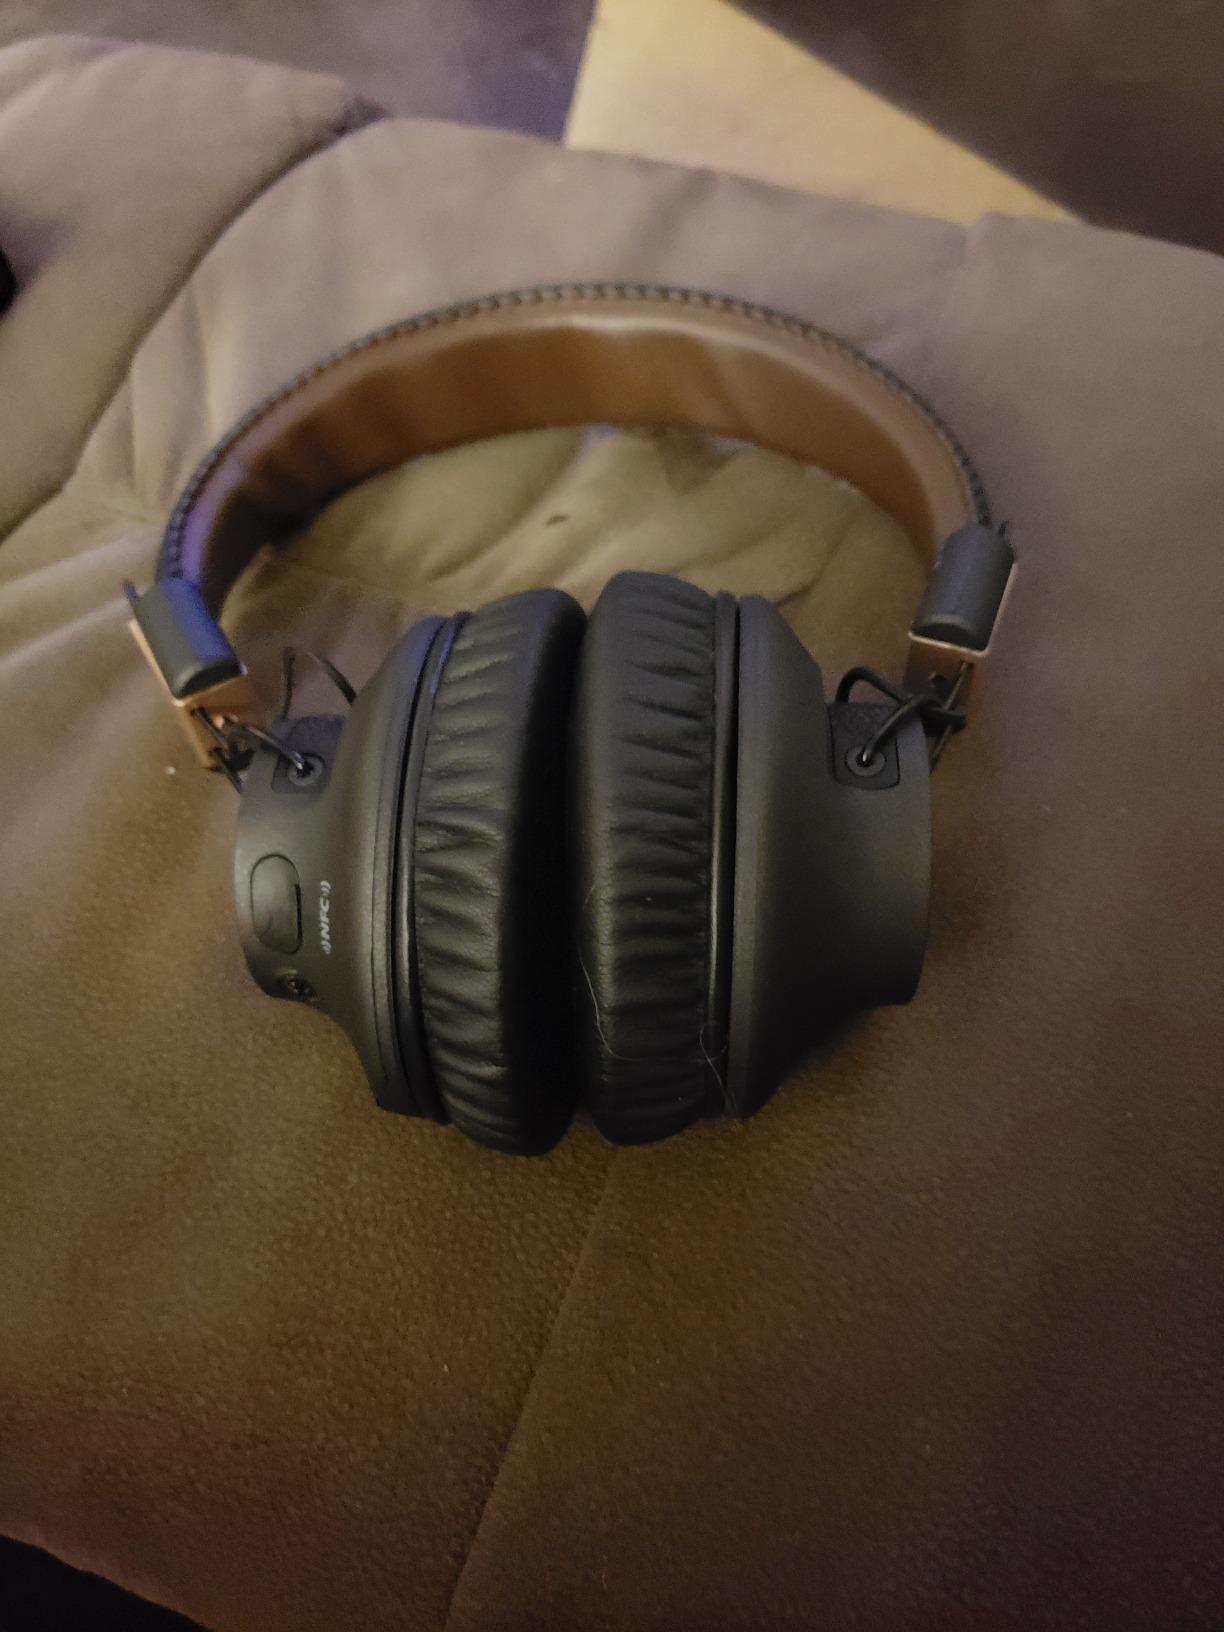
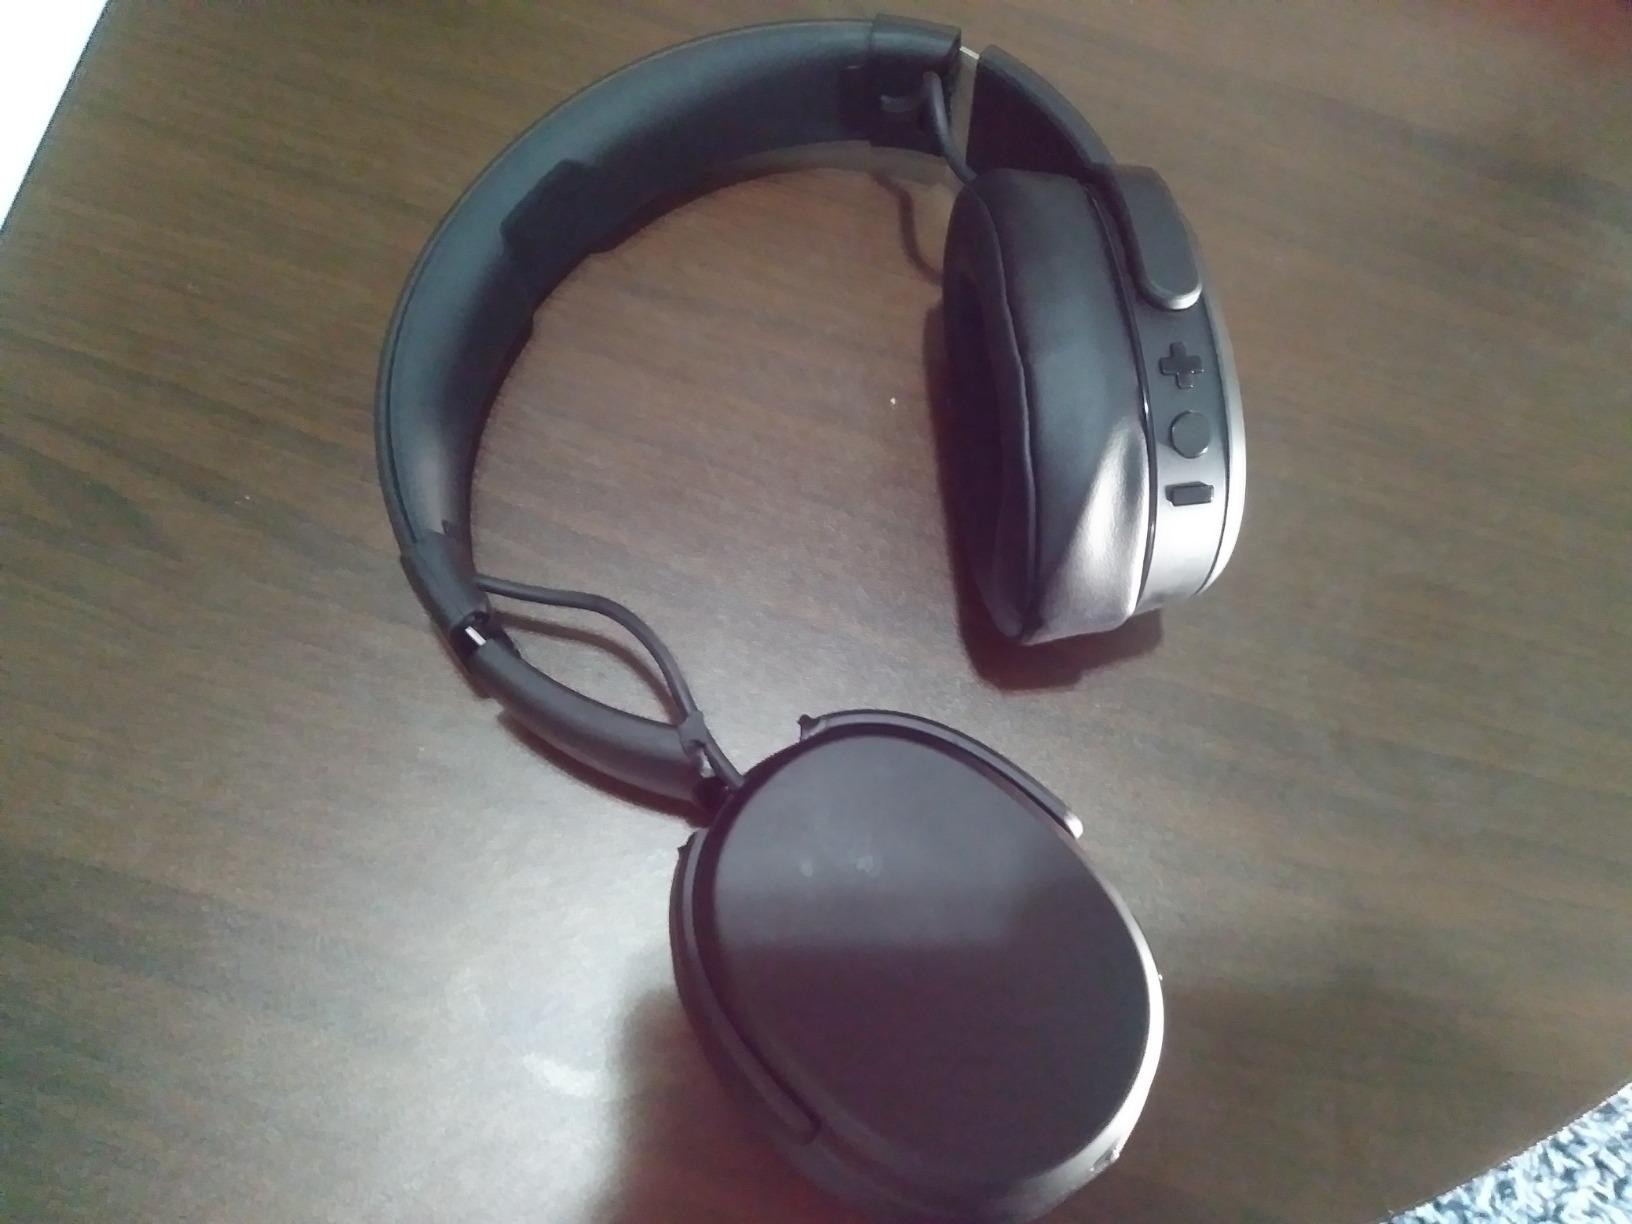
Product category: headphones
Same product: no